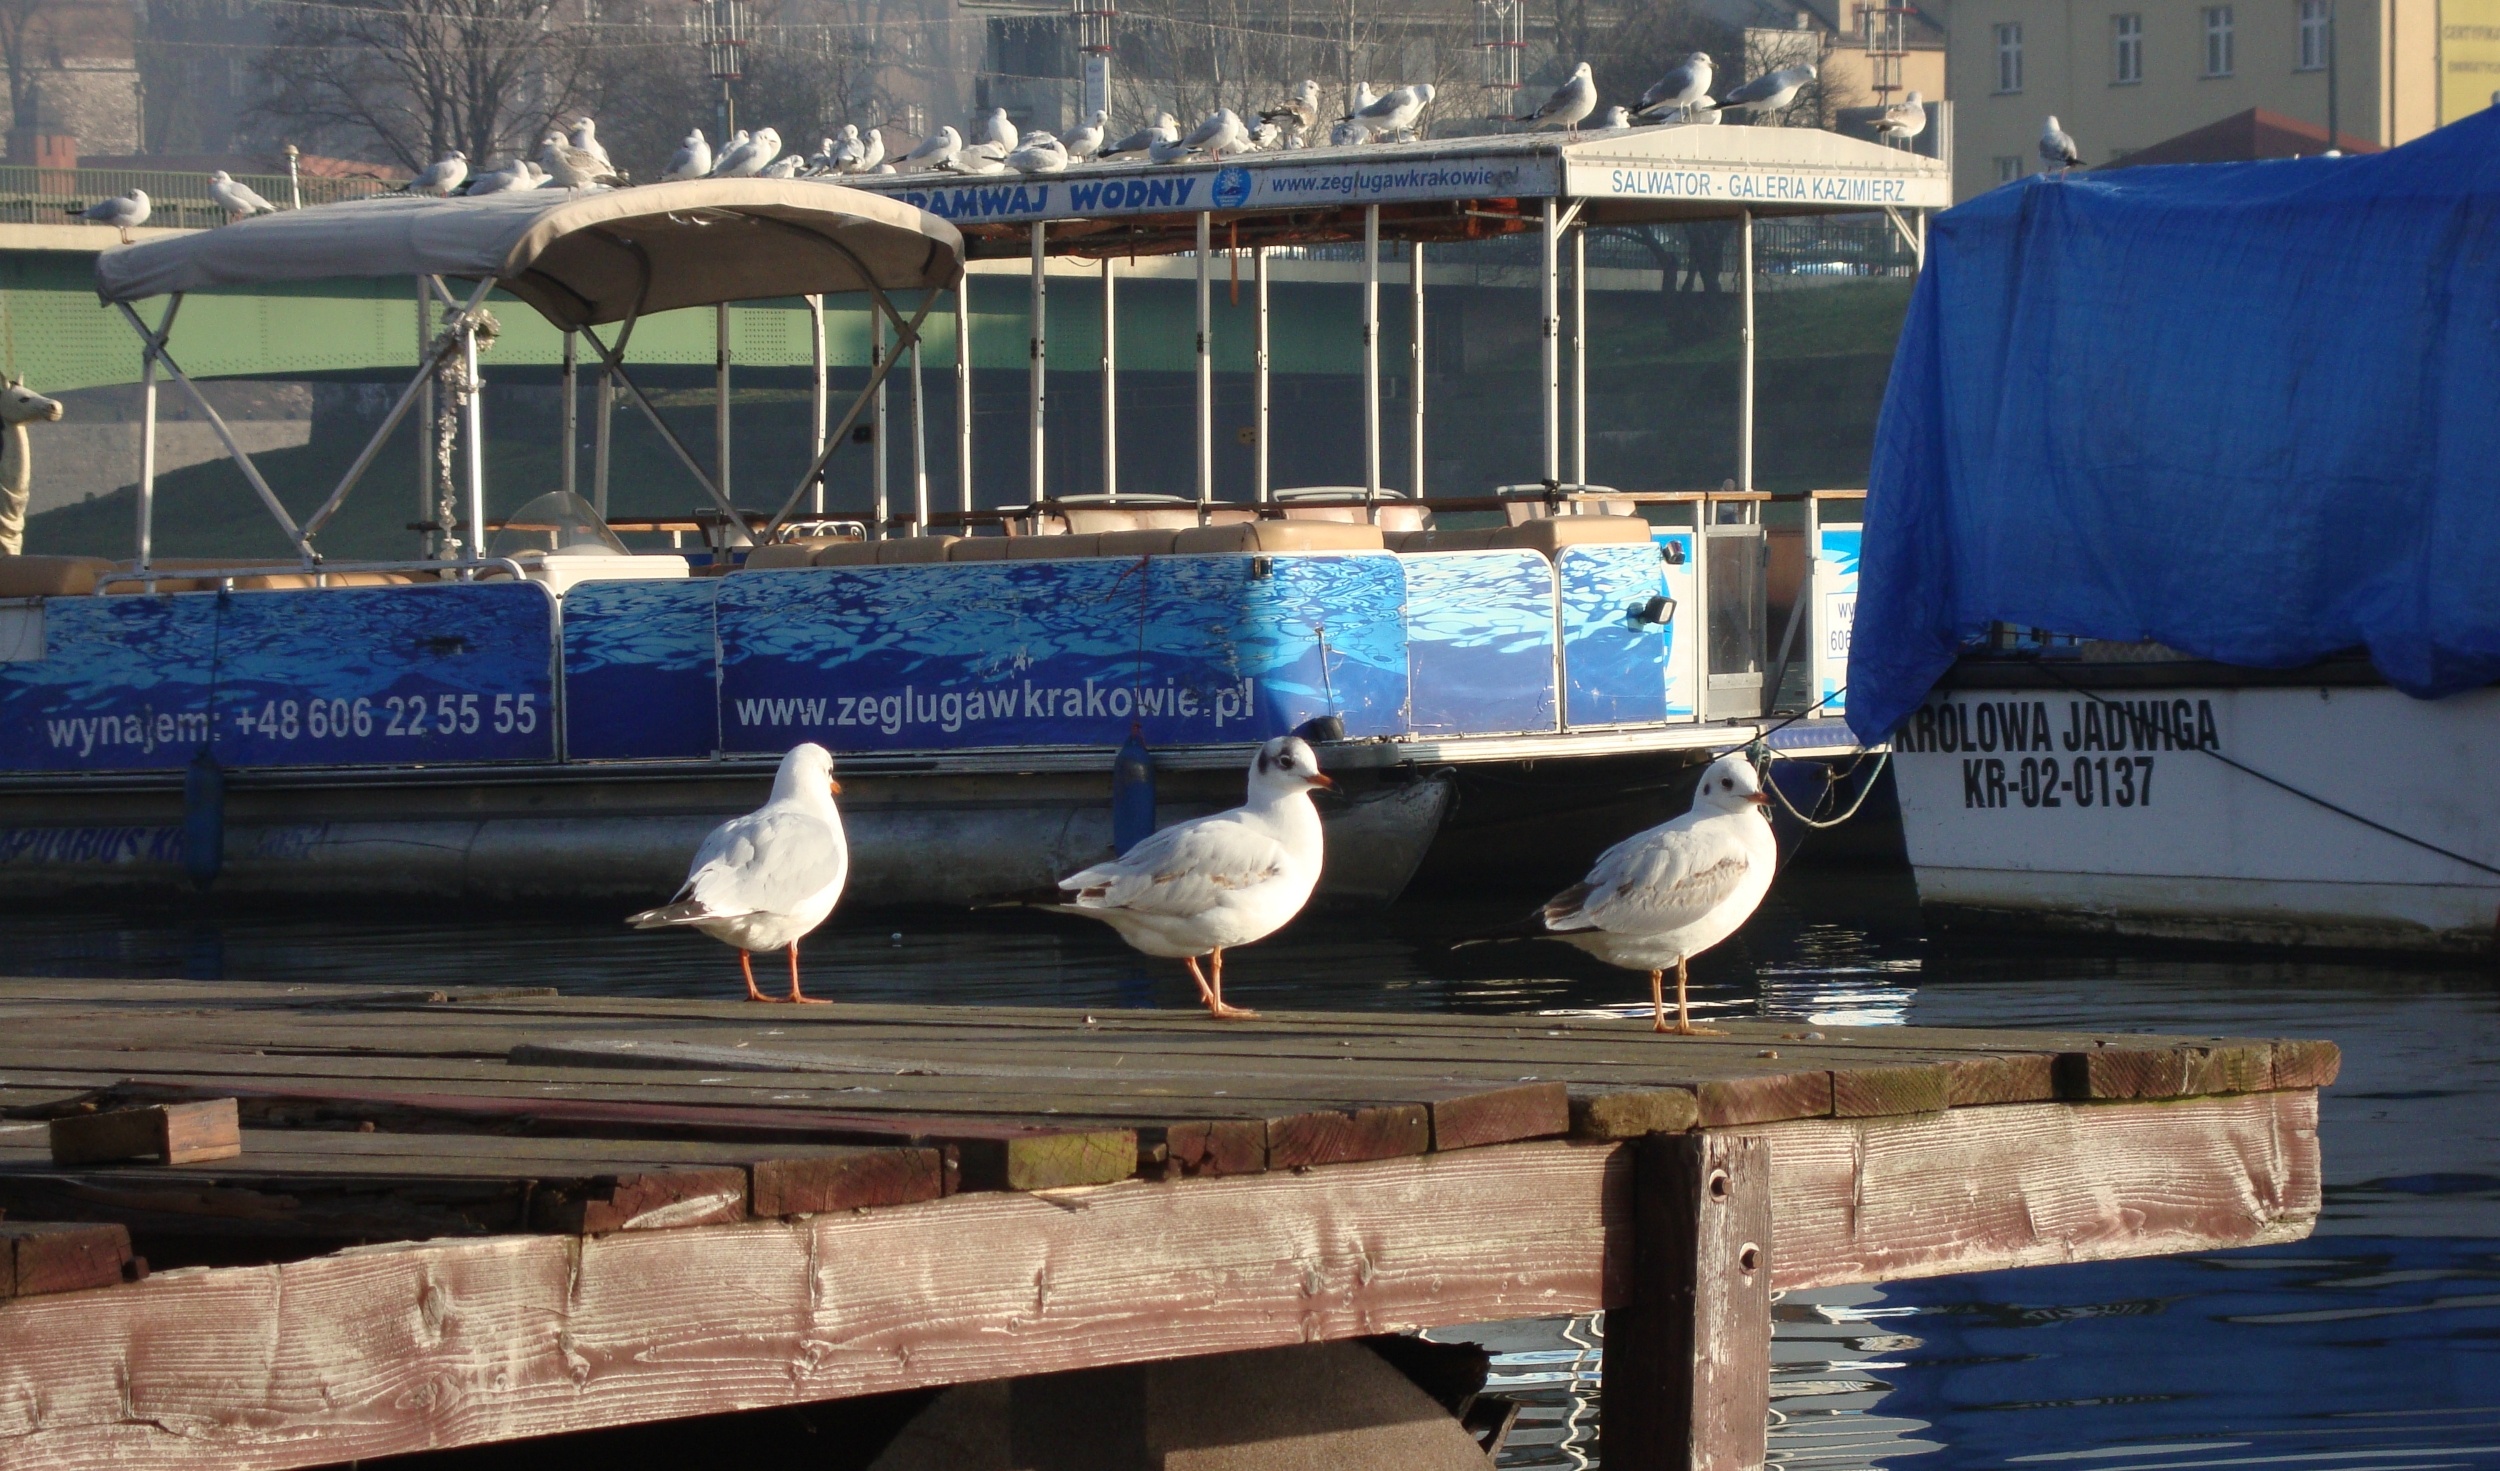
water, dock, boat, animal, transport, wild, vehicle, waterway, water birds, the seagulls